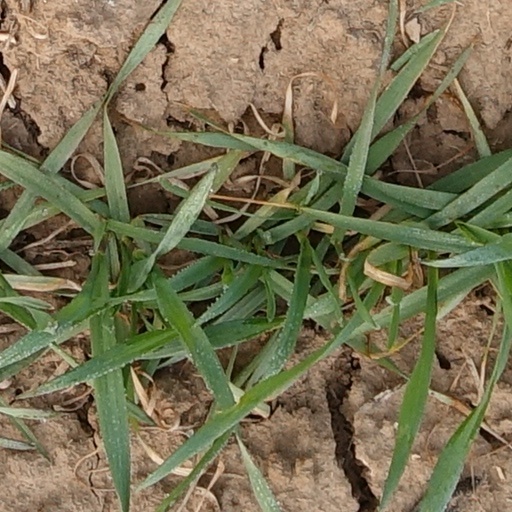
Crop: wheat